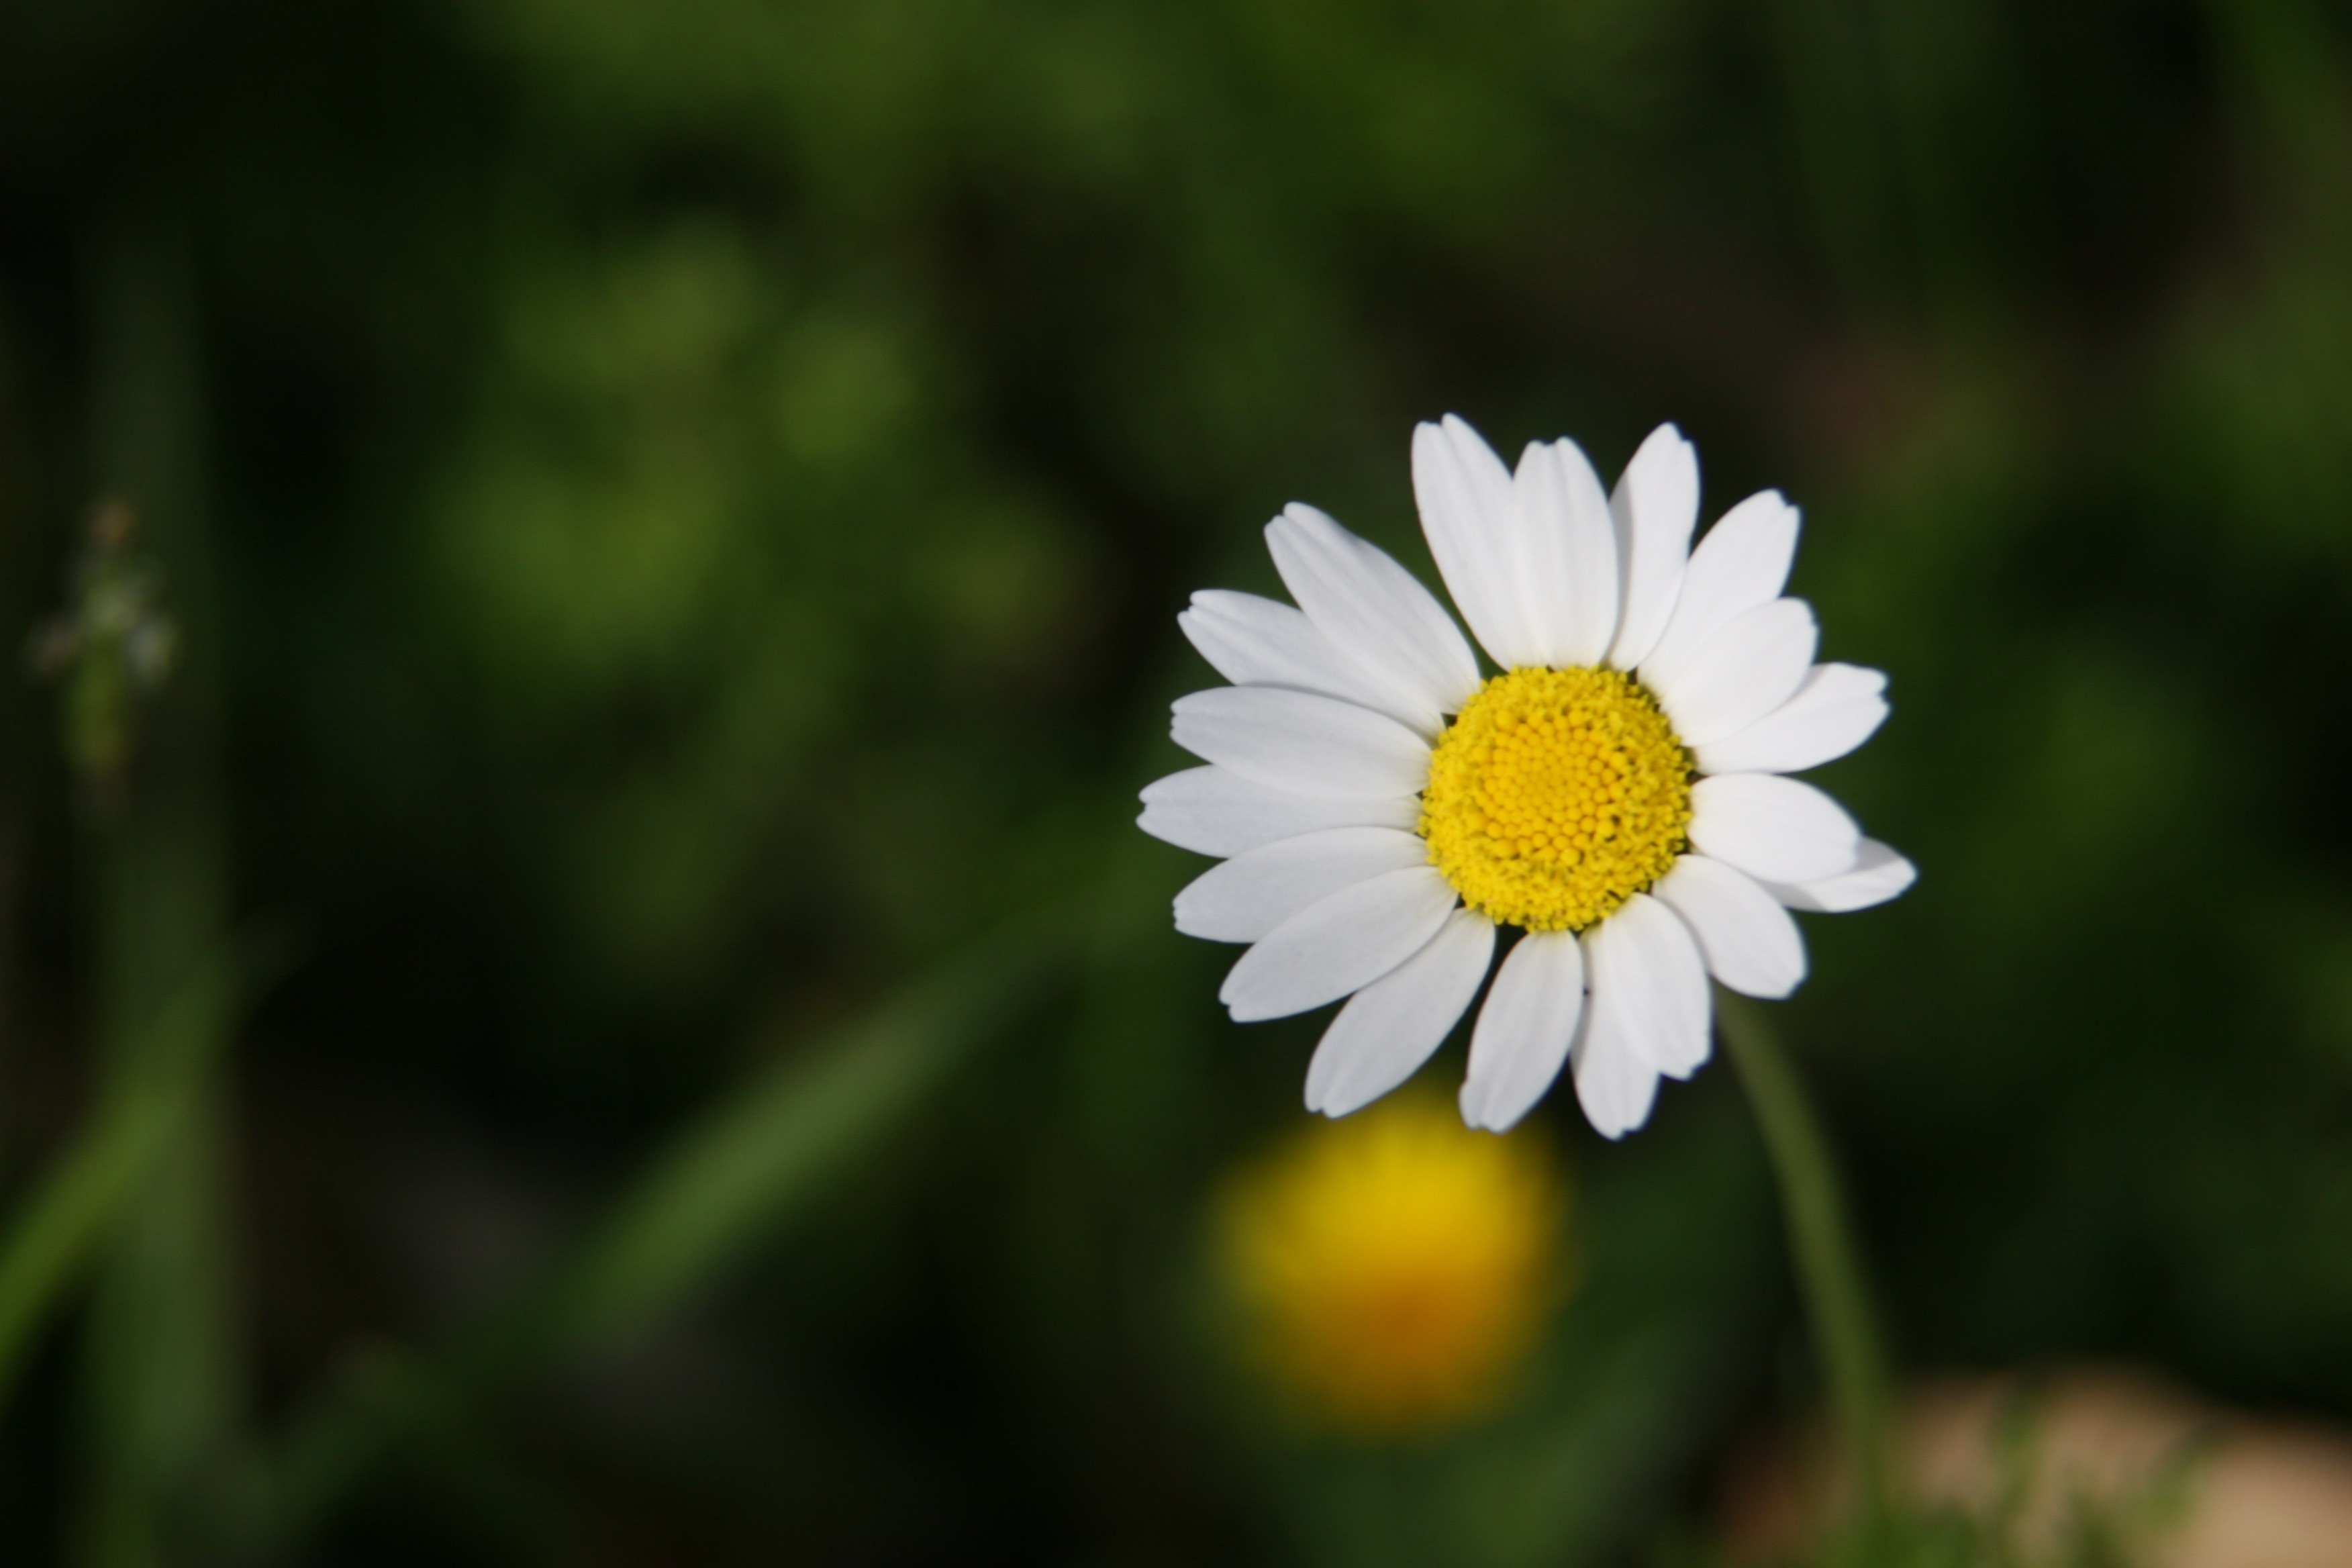
nature, grass, blossom, plant, white, field, meadow, flower, petal, daisy, green, natural, botany, yellow, flora, wildflower, close up, outdoors, macro photography, flowering plant, daisy family, oxeye daisy, plant stem, land plant, chamaemelum nobile